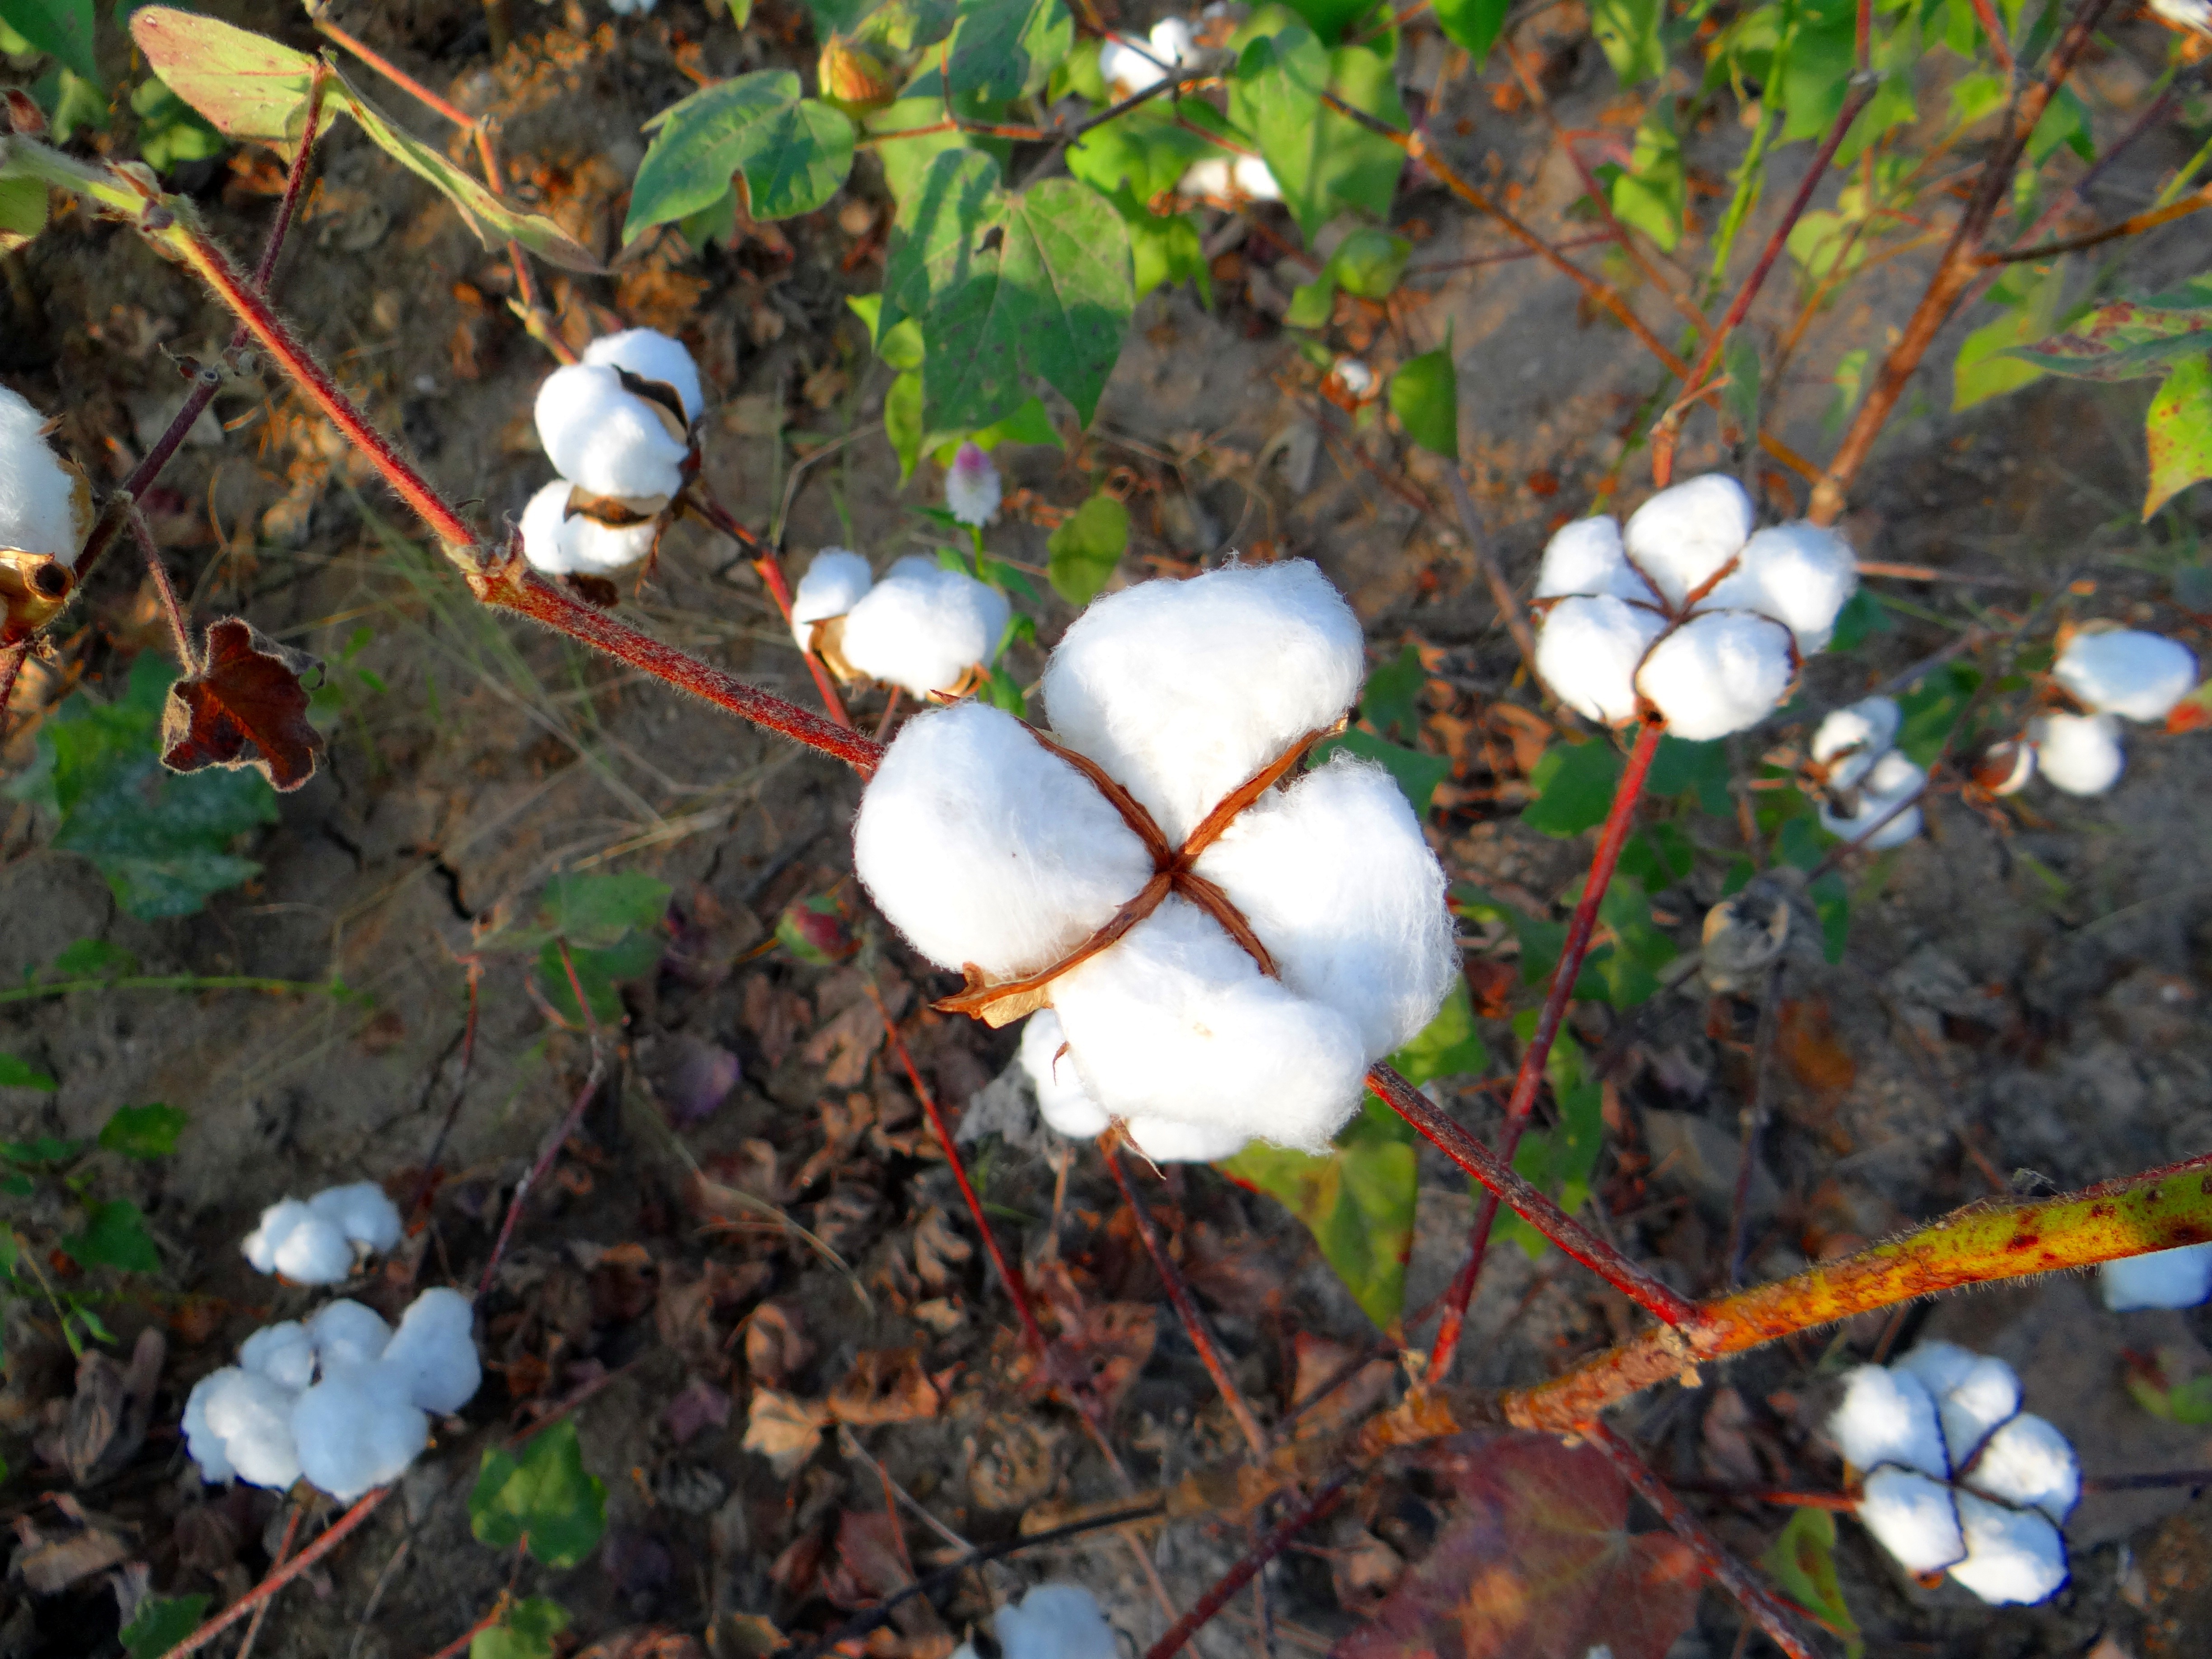
nature, forest, outdoor, branch, blossom, growth, stem, leaf, flower, land, country, environment, rural, farming, harvest, fluffy, crop, natural, autumn, botany, blooming, agriculture, flora, season, material, farmland, plants, twig, stalk, cultivation, textile, fungus, southern, plantation, raw, india, woodland, purity, fiber, cotton, bud, organic, weaver, cultivated, karnataka, natural environment, agaricomycetes